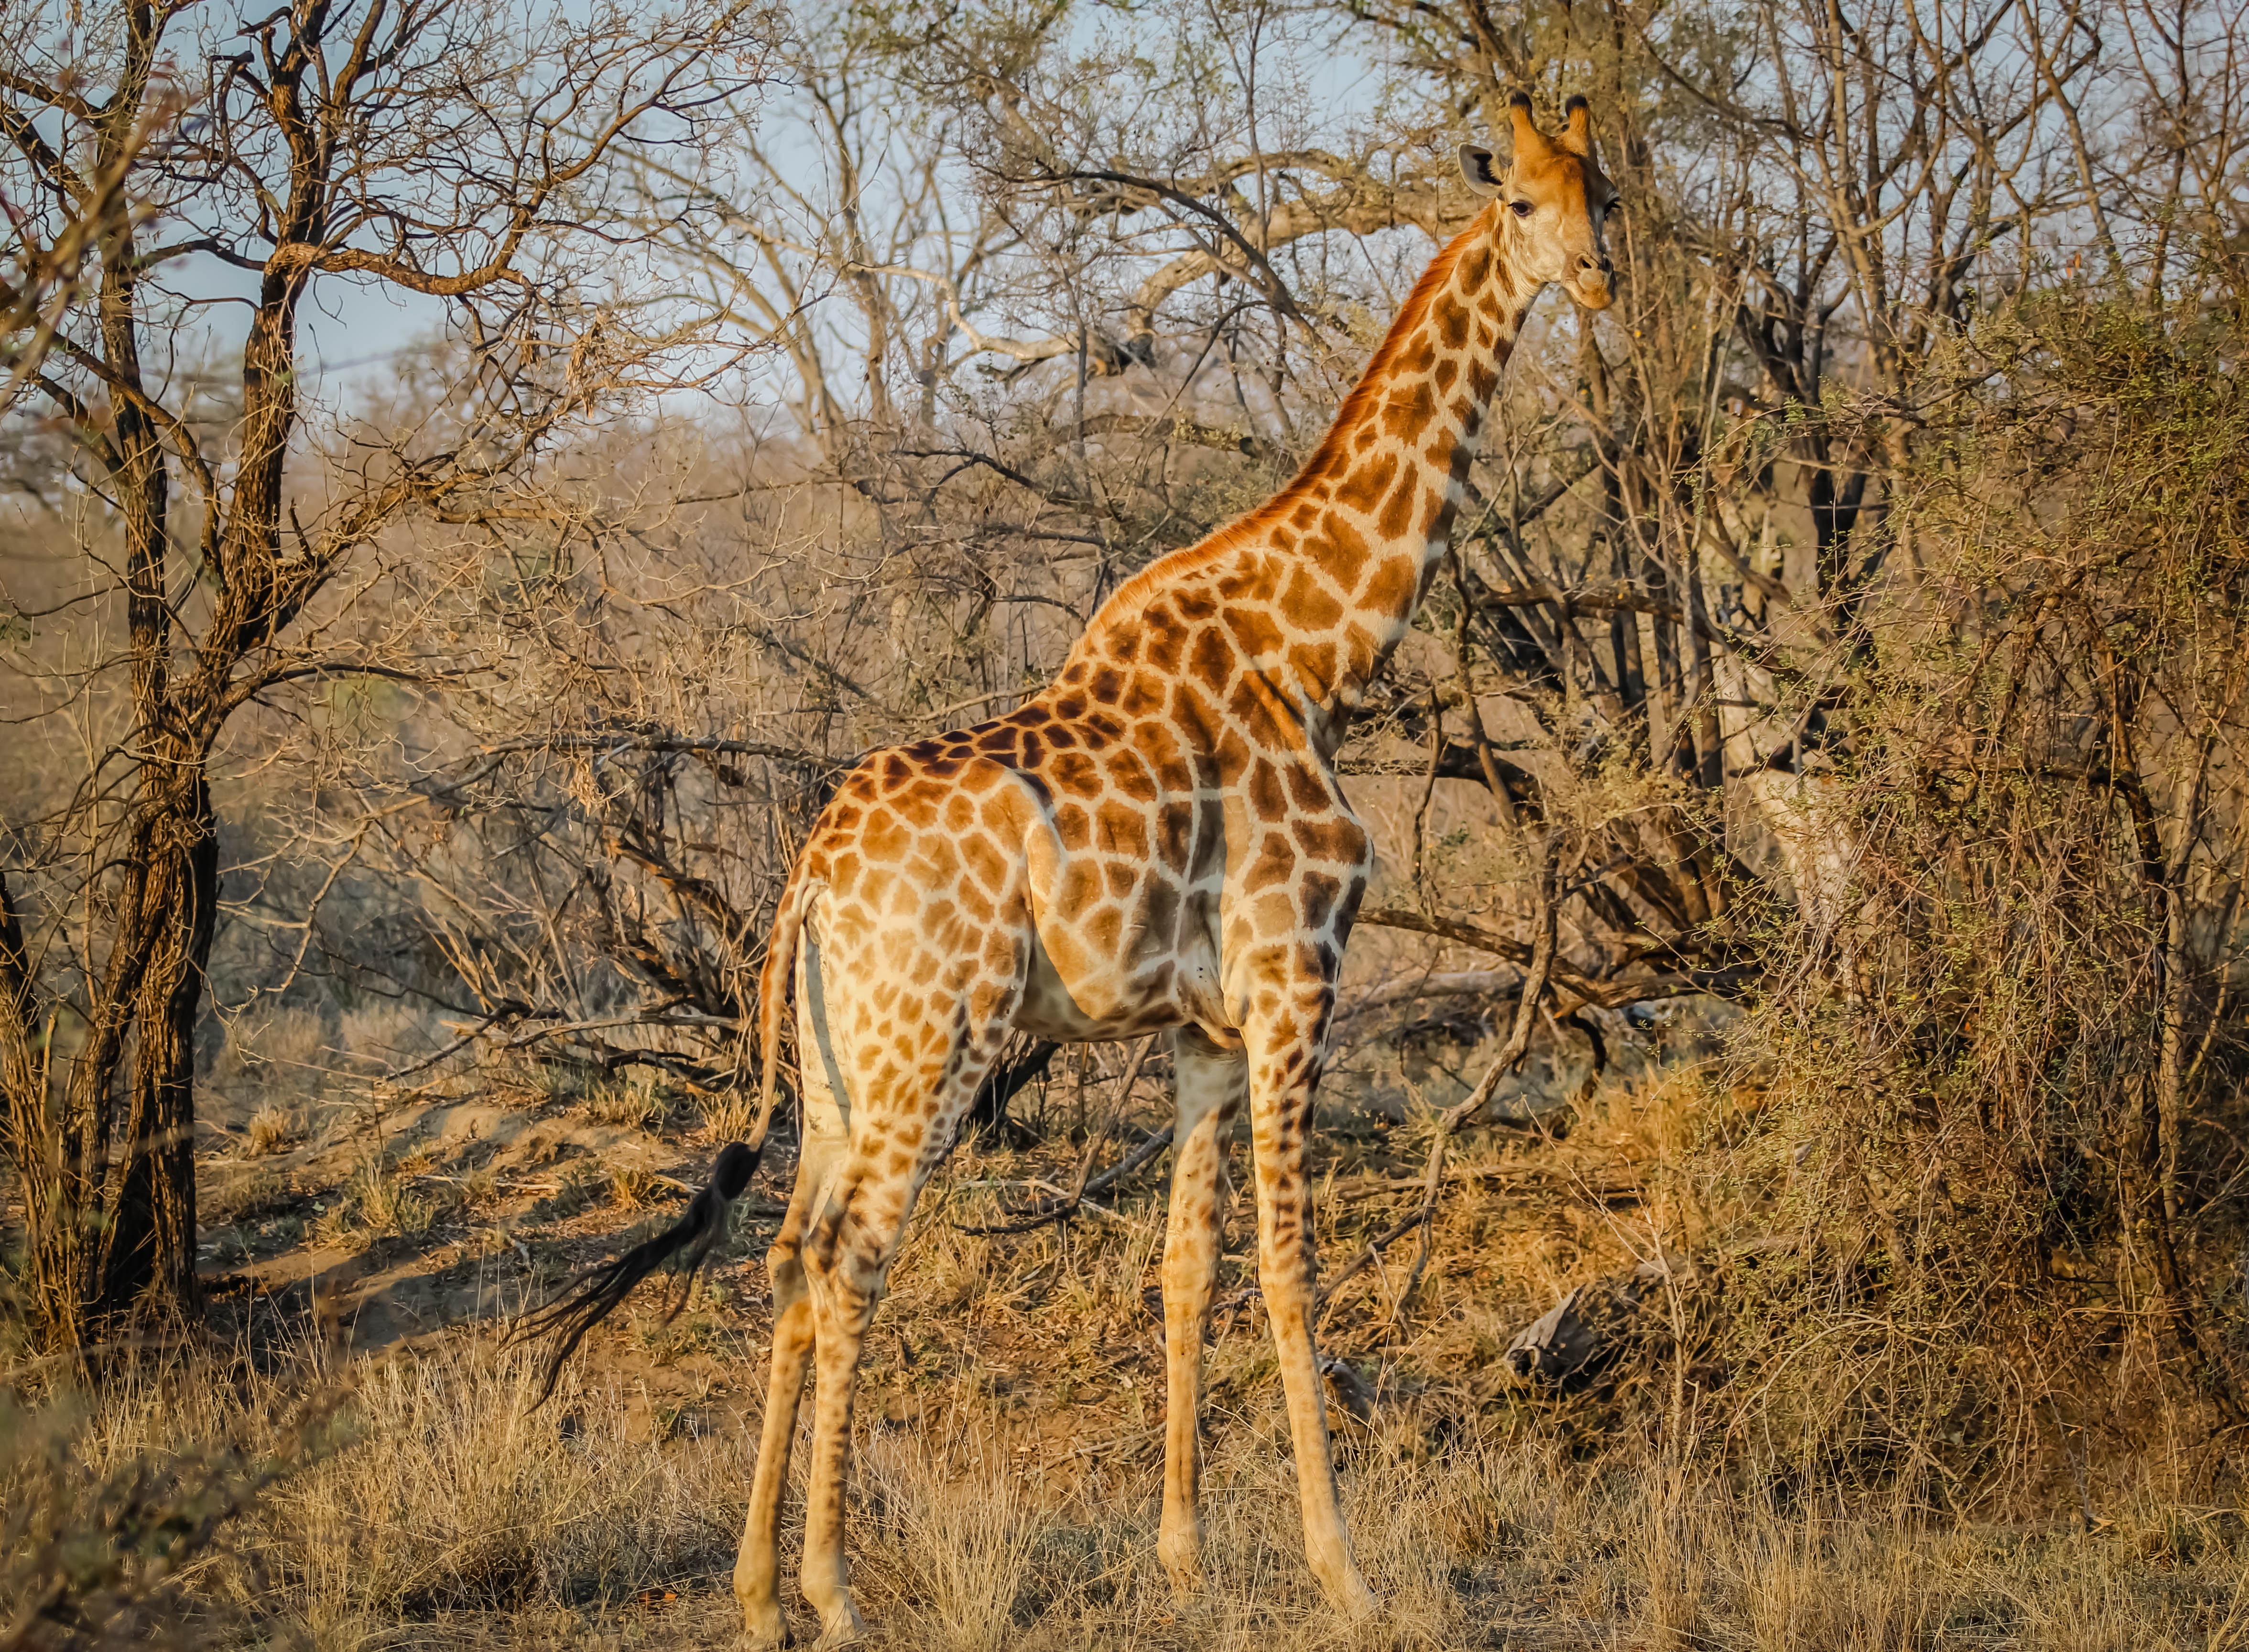
nature, adventure, animal, wildlife, wild, africa, mammal, fauna, savanna, giraffe, grassland, vertebrate, safari, giraffidae